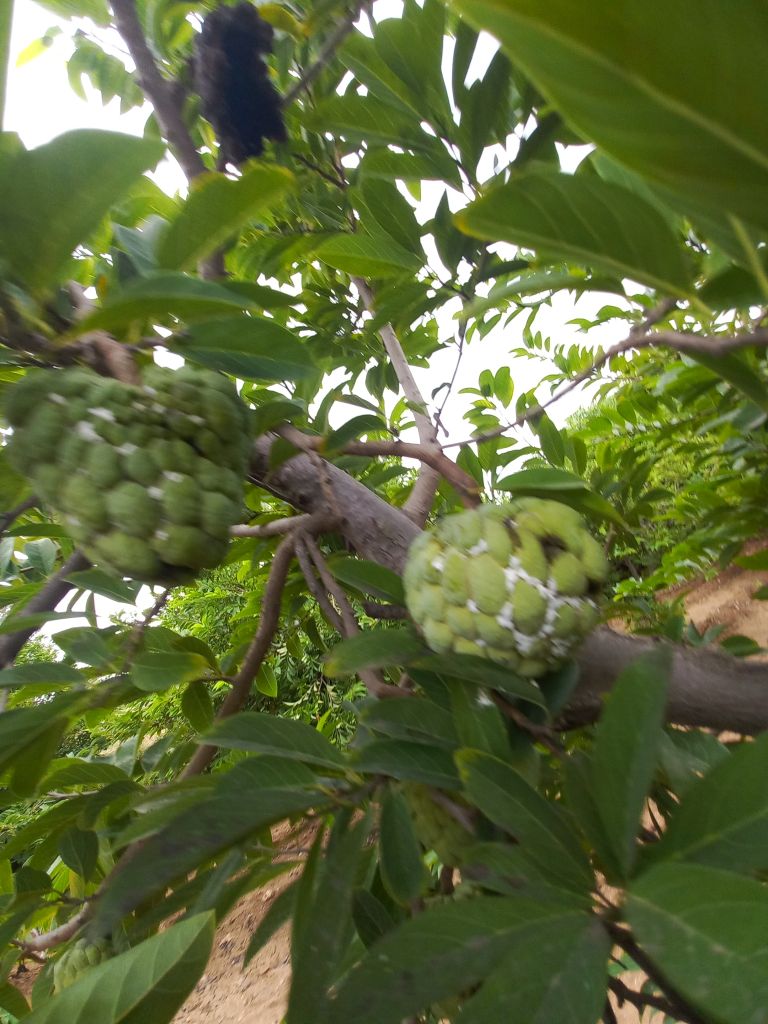
Disease label: Mealy Bug